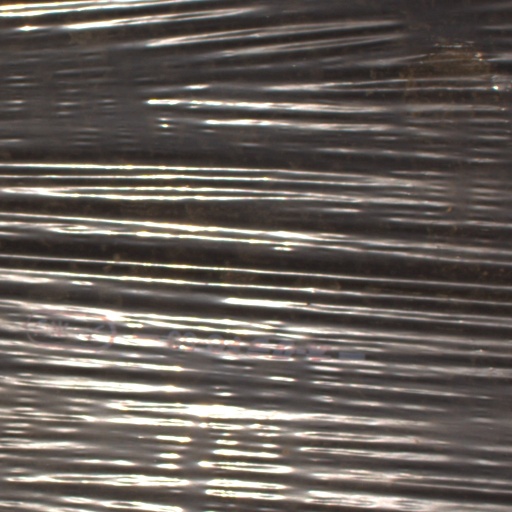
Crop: Jerusalem artichoke